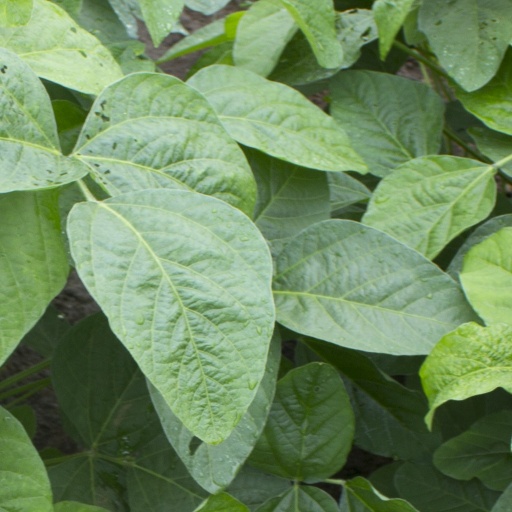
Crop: soybean